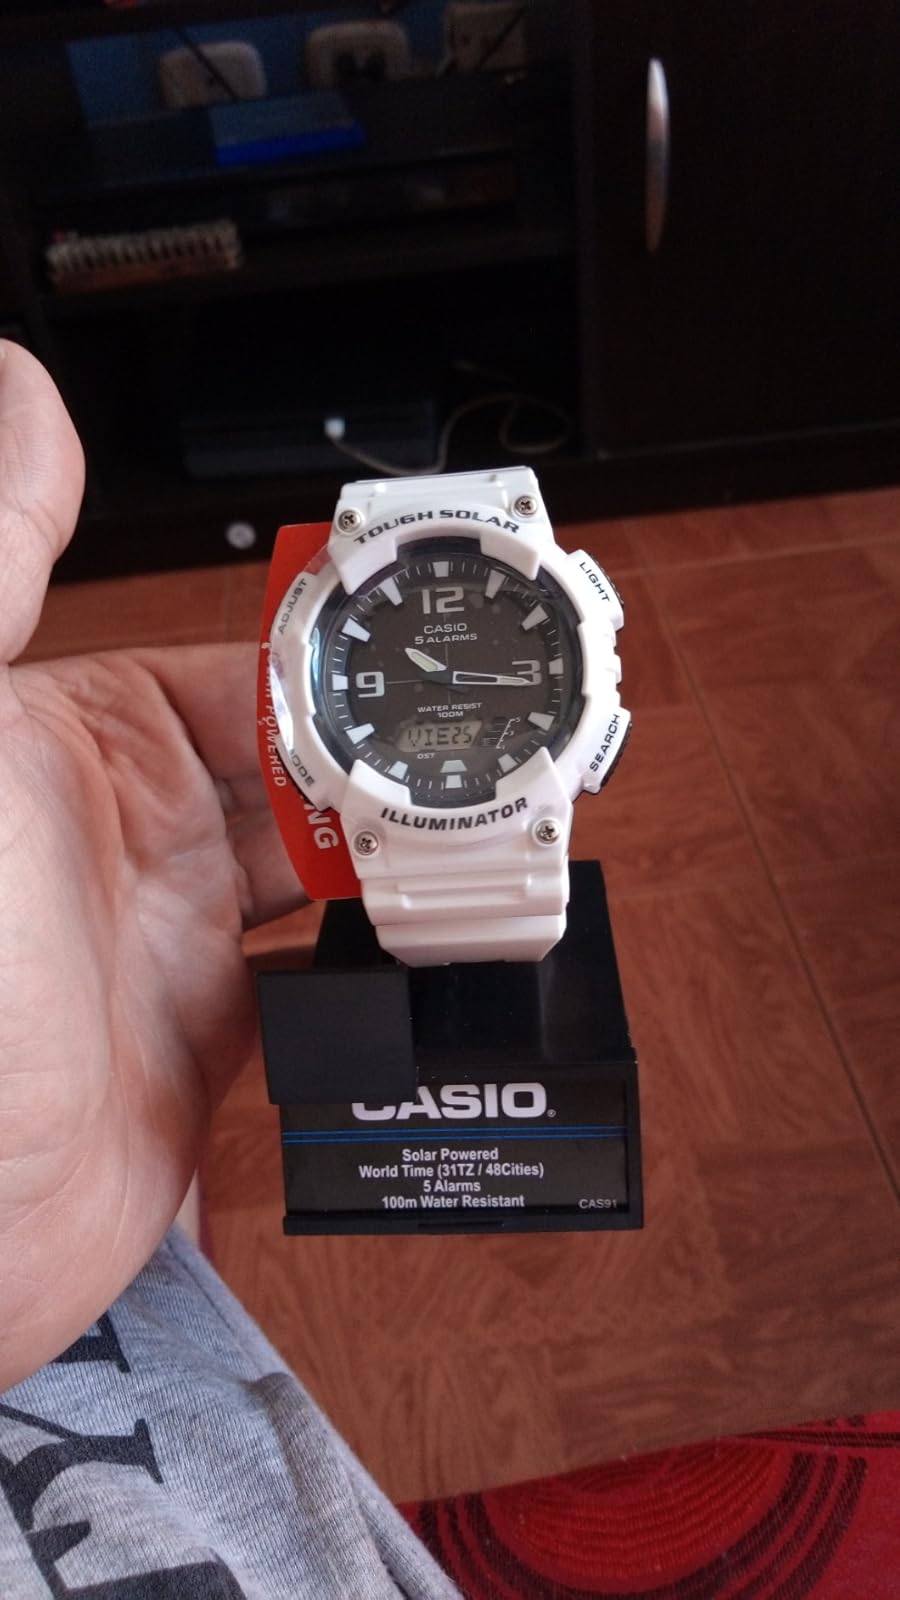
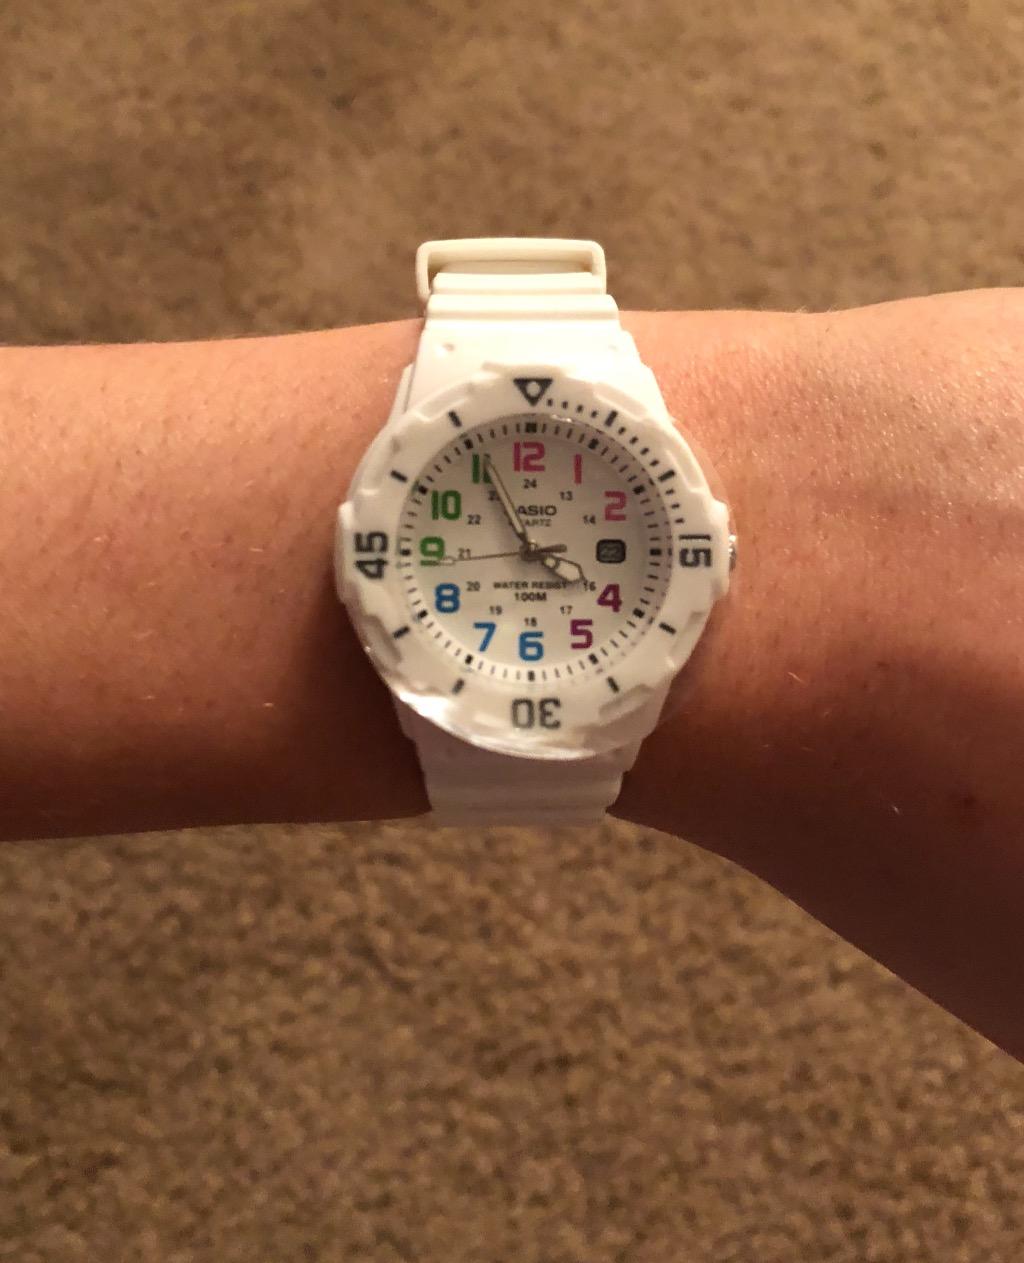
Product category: accessories_watch
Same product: no